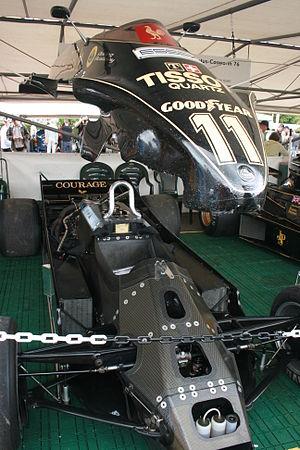
La Lotus 88 est une monoplace de Formule 1 innovante engagée par Team Lotus dans le championnat du monde de Formule 1 1981. Elle fut pilotée par l'Italien Elio de Angelis et le Britannique Nigel Mansell. Cette voiture a été conçue pour utiliser au maximum maximum l'effet de sol. Elle fut dessinée par Colin Chapman, Peter Wright, Tony Rudd et Martin Ogilvie.